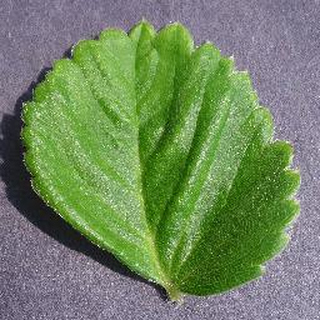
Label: healthy_strawberry